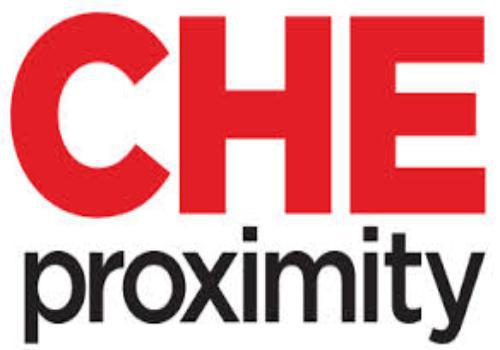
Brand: Che
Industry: Others